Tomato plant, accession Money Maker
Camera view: horizontal (90 deg, fisheye); turntable rotation: 300 degrees
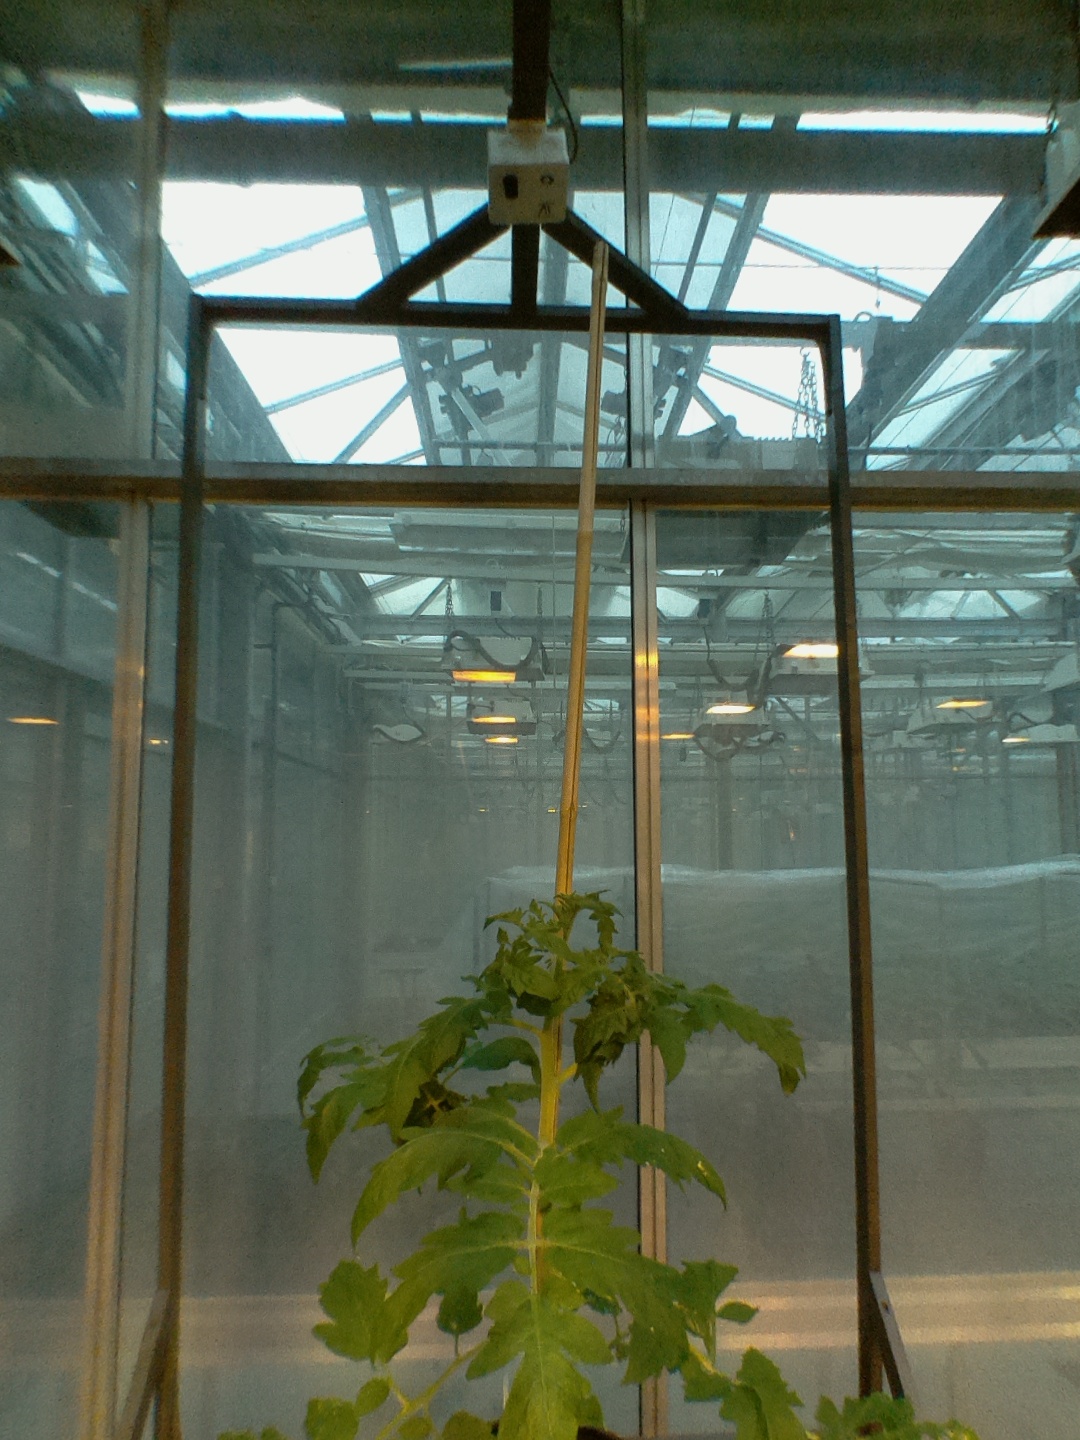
BBCH growth stage 51: First inflorence visible, visible closed flower bud